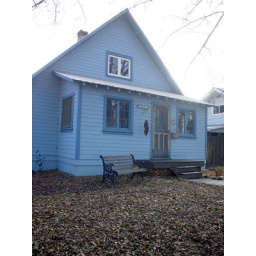
Nora and Kevin's cute little house in Paonia, Colorado.